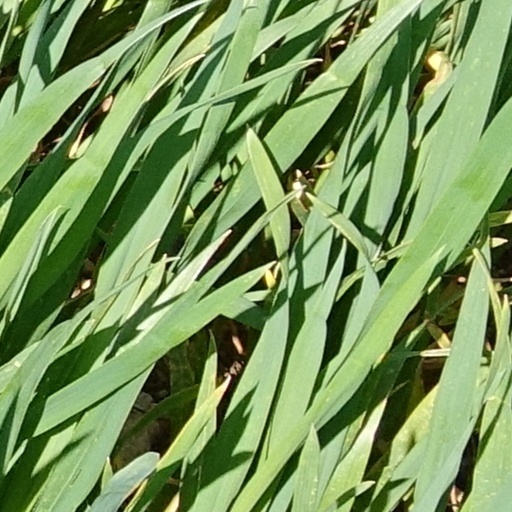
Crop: wheat